Dublin Mountains Way

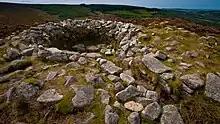
The remains of the chambered cairn at the summit of Tibradden Mountain

The trail follows the R117 road to the village of Kilternan. Along the way, it passes the partially completed Kilternan Golf and Country Club, built around a nineteenth-century house called Springfield which was once the home of the poet and mathematician George Darley. Reaching Kilternan village, the route turns onto the R116 road at the Church of Our Lady of the Wayside, a distinctive wooden structure built in 1929.